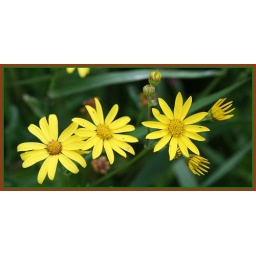
These small yellow flowers really stood out against the green background.